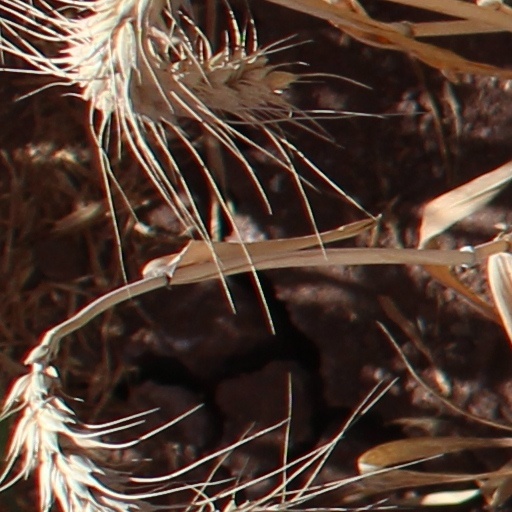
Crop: wheat